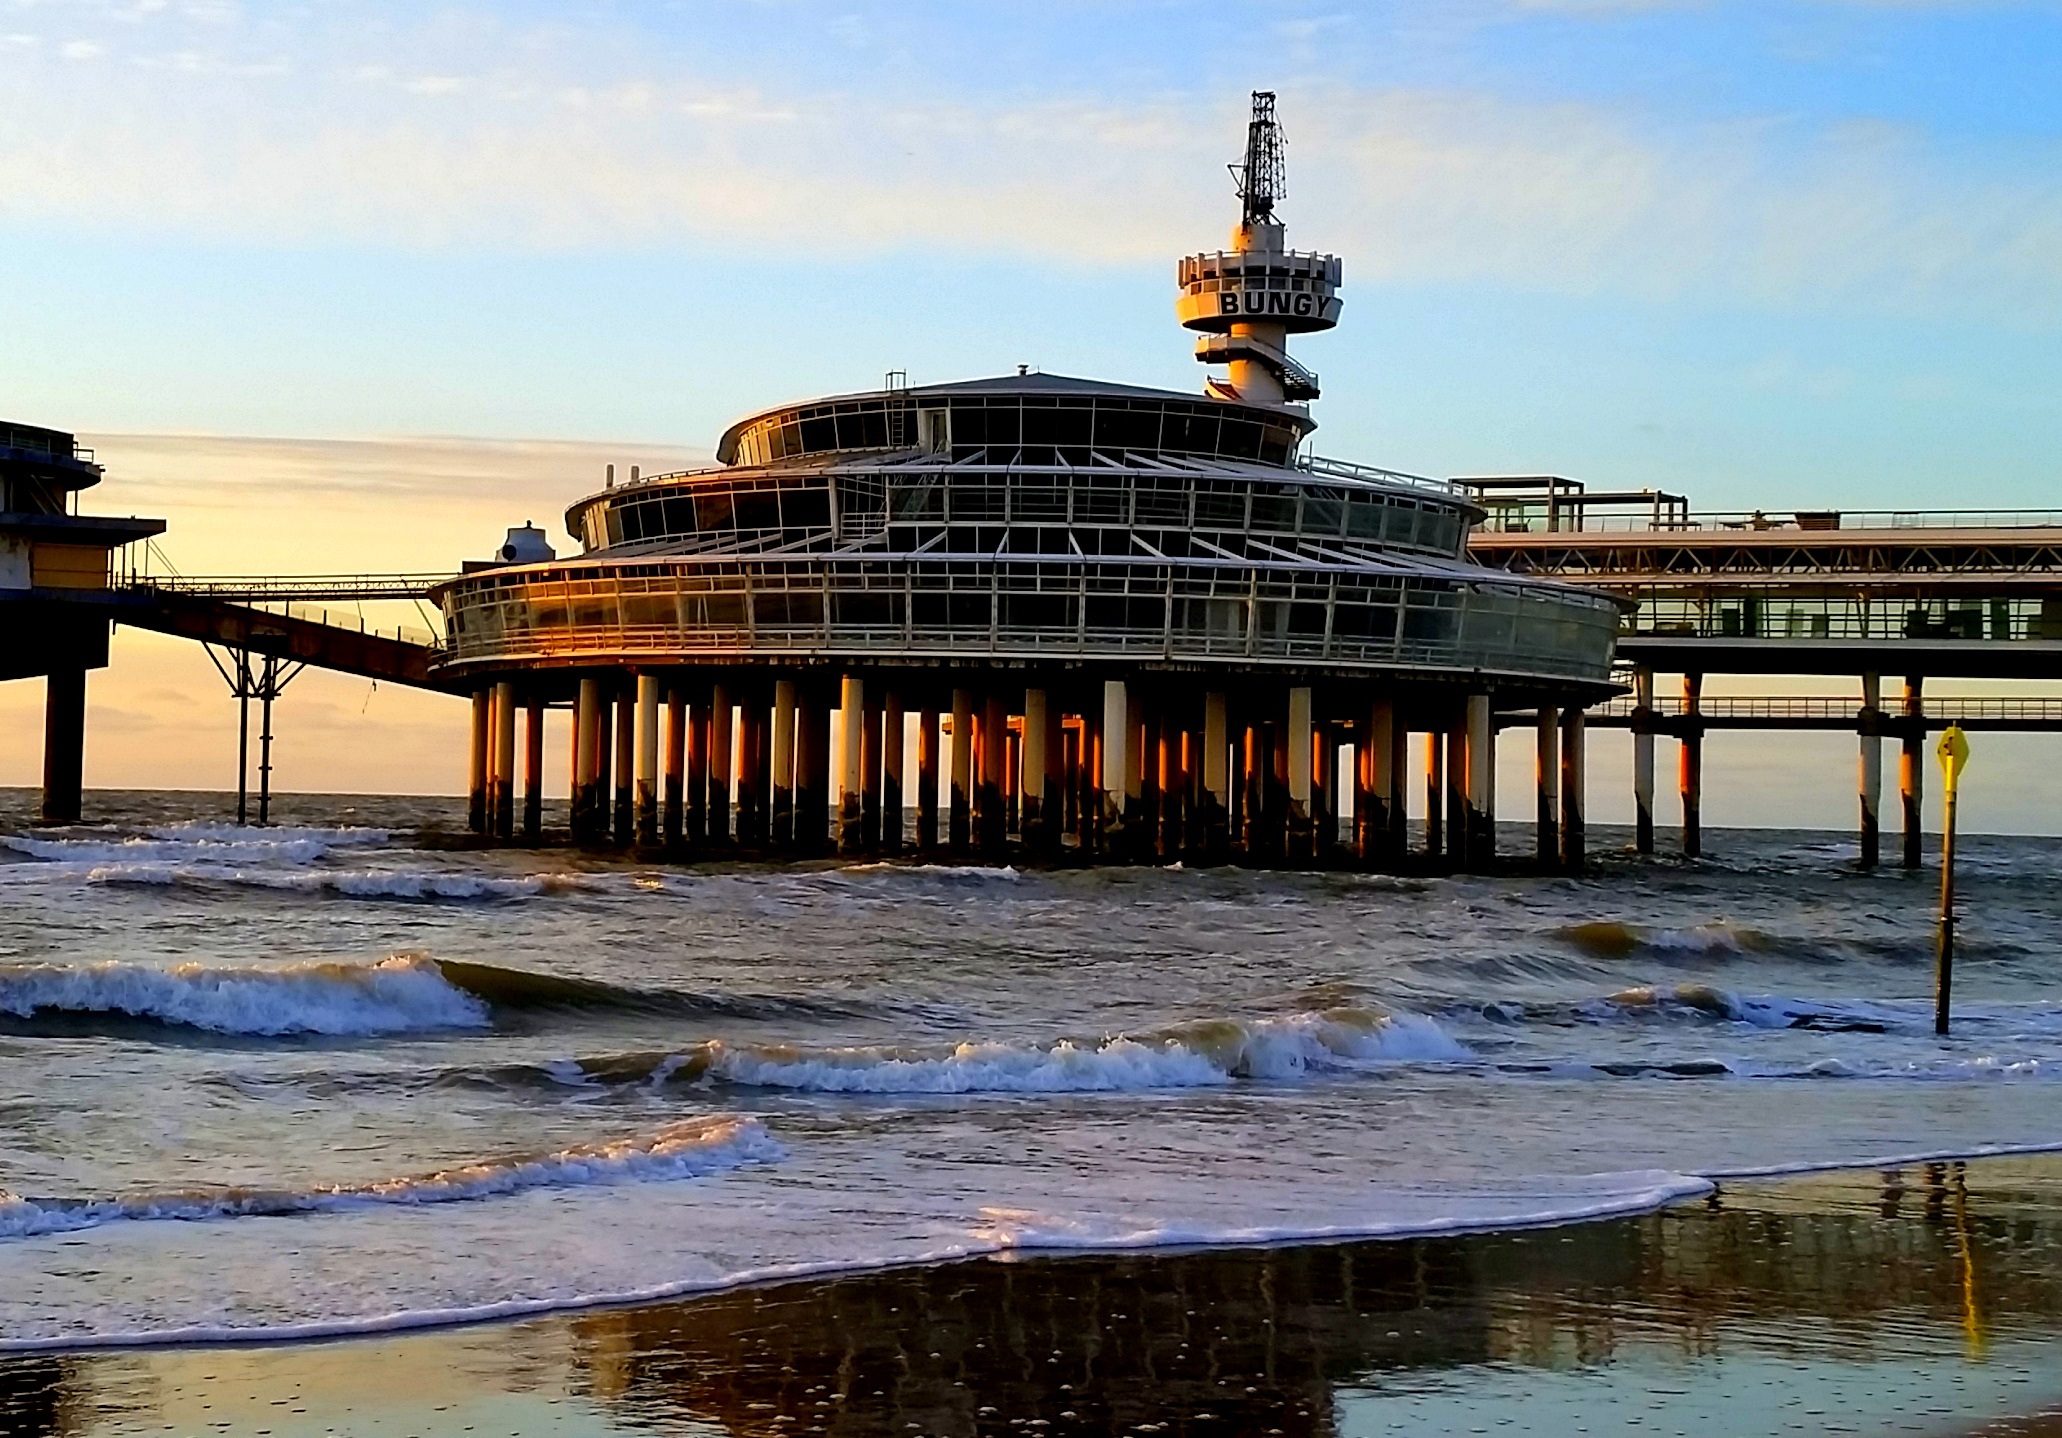
beach, sea, coast, water, ocean, sunset, shore, pier, river, ship, vacation, dusk, evening, reflection, vehicle, tower, scheveningen, watercraft, passenger ship